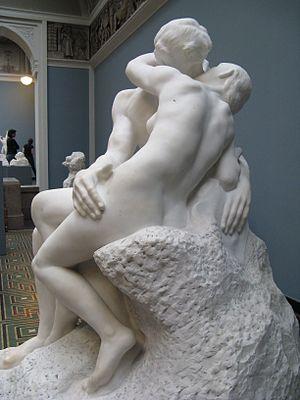
Le Baiser est une sculpture en marbre d'un couple enlacé, créée par Auguste Rodin à la demande de l'État français pour l'Exposition universelle de Paris de 1889. Elle est exposée au musée Rodin de Paris.